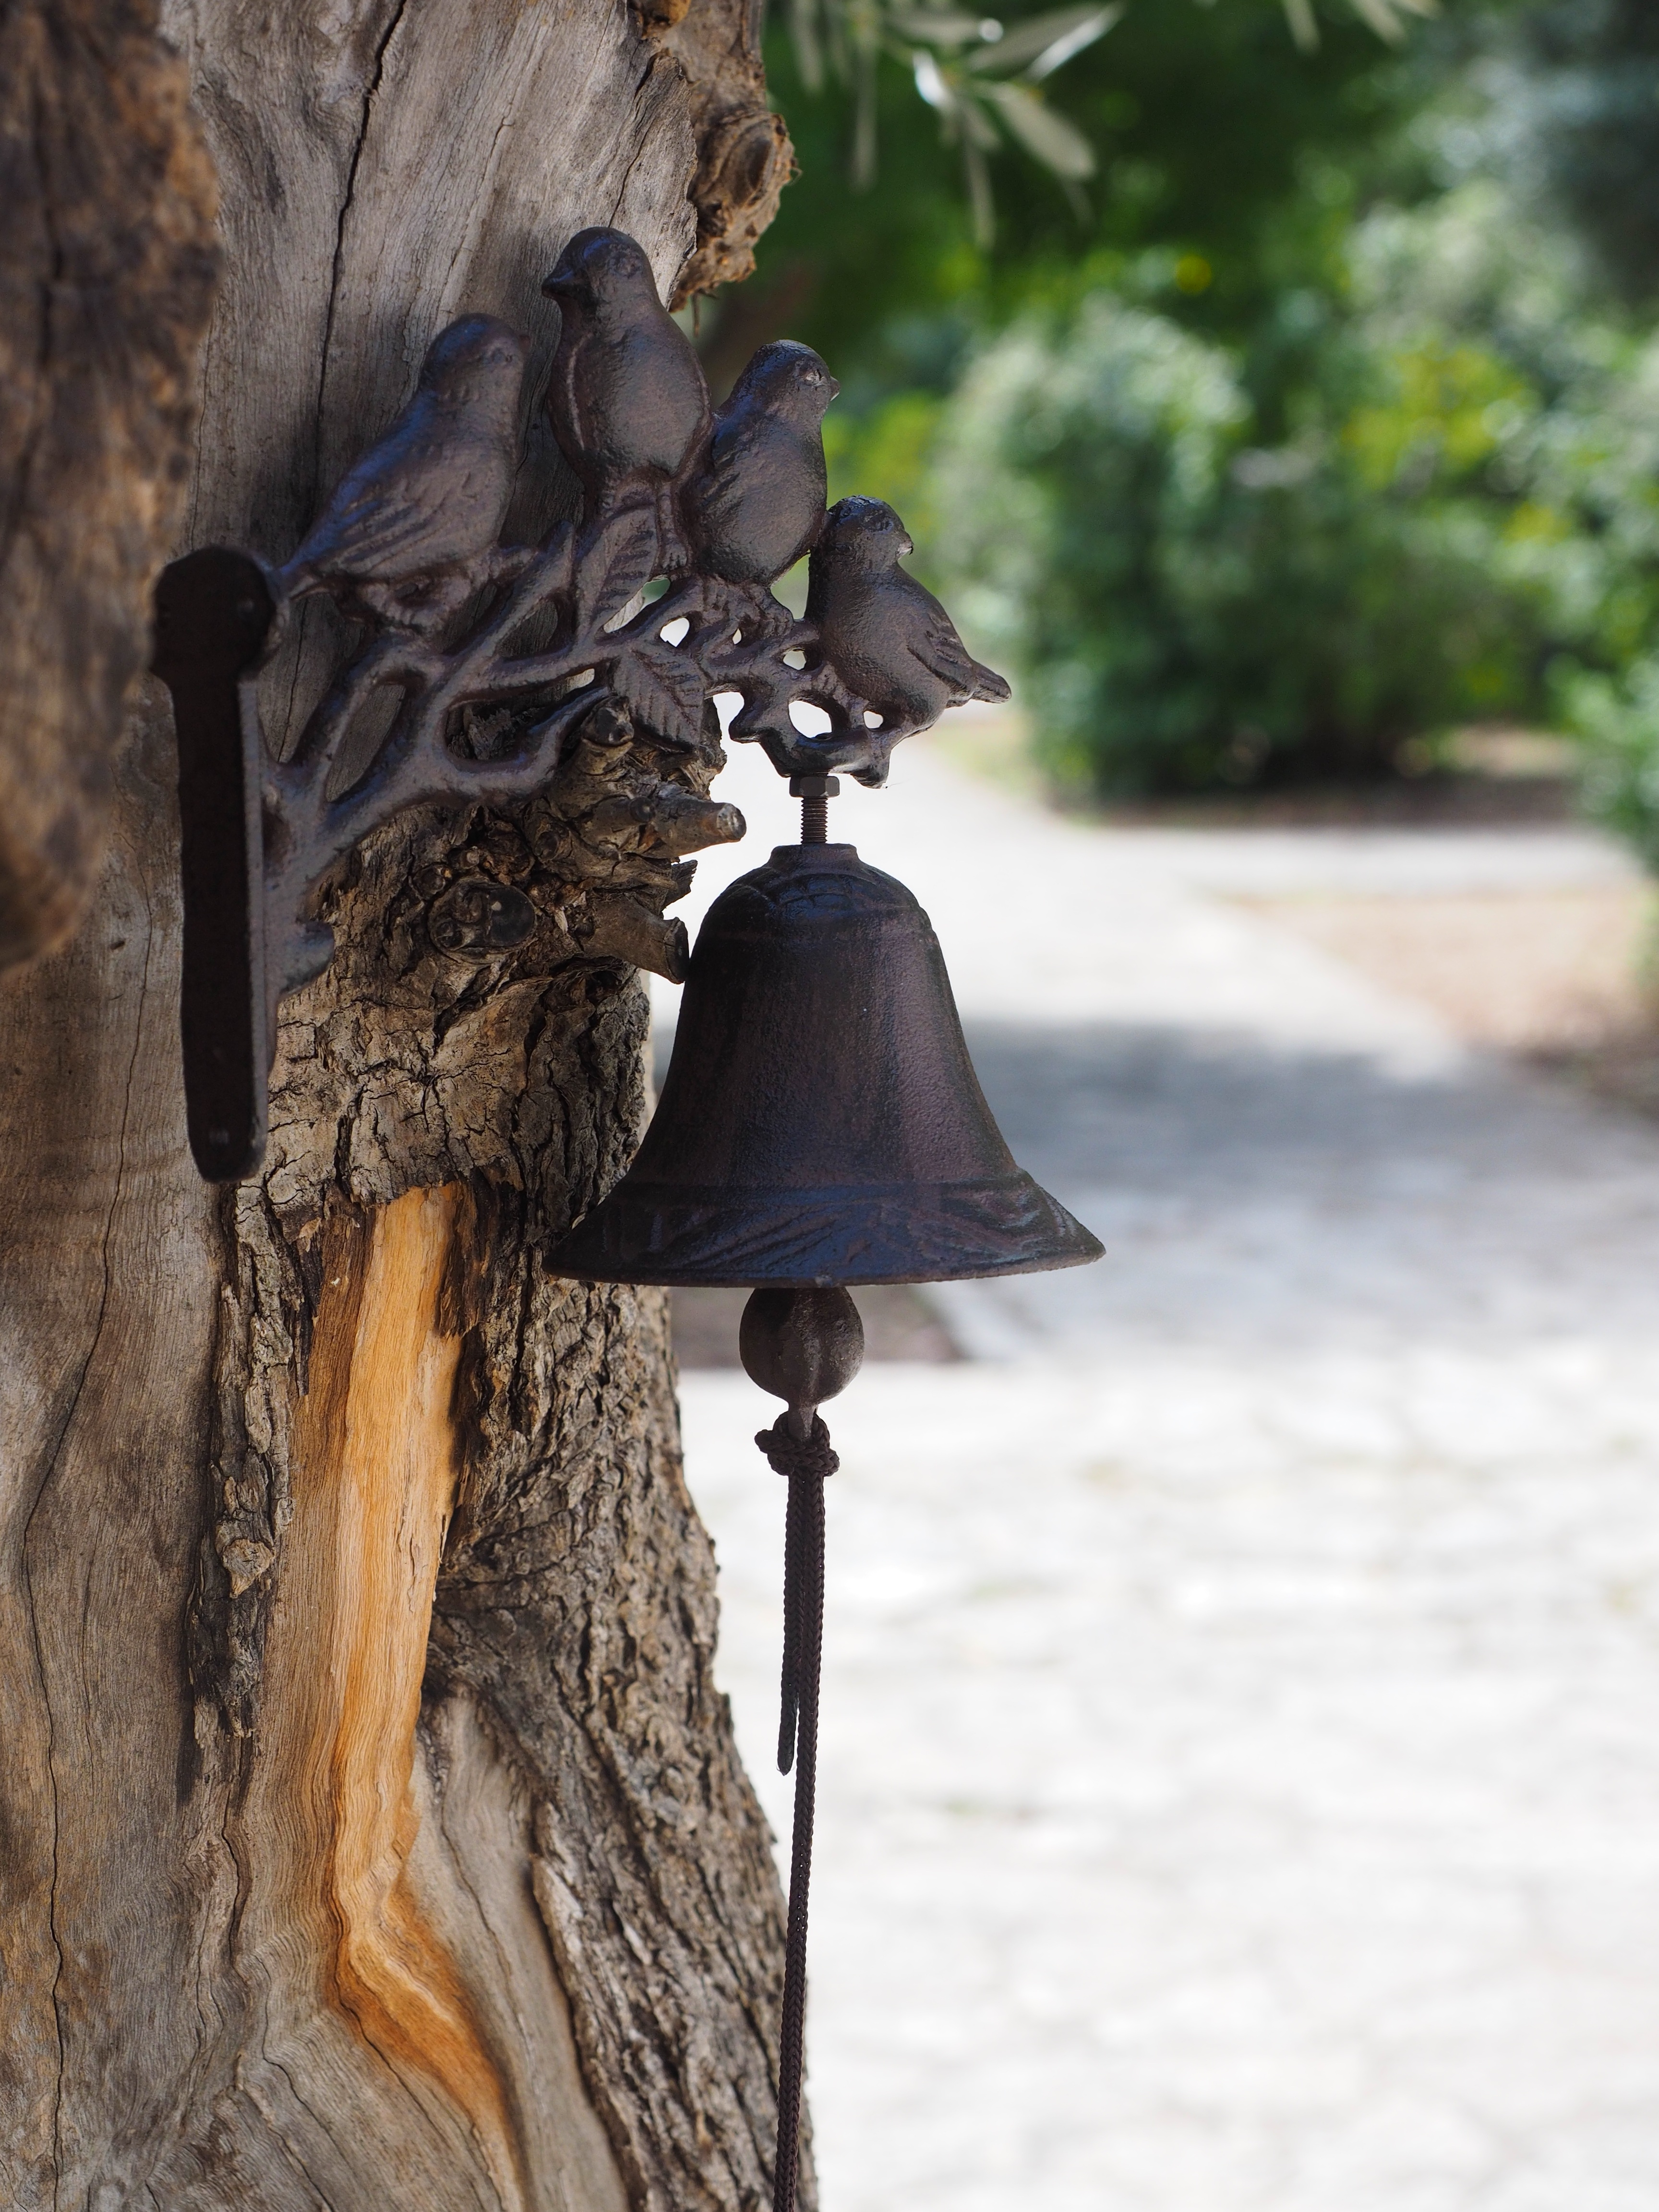
tree, wood, ring, flower, trunk, bell, statue, spring, autumn, sculpture, art, sound, bala, metallic, bronze bell, clamps